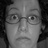
Emotion: surprise